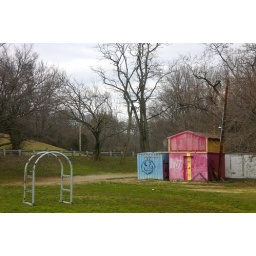
the golden eagles practice on this field and they store their junk in here.